490th Civil Affairs Battalion

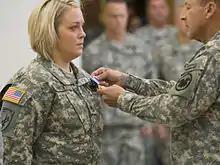
Staff Sergeant Hunt receives the Soldiers Medal from Major General Alan D. Bell.

24 July 2008, the battalion was reorganized as Headquarters and Headquarters Company, 490th Civil Affairs Battalion, with subordinate units Alpha Company, Bravo Company, and Charlie Company concurrently constituted and organized. At the same time, Alpha, Bravo, and Charlie Companies were ordered to active duty and deployed 12 October 2008 in support of Operation Iraqi Freedom. Until the official orders were issued to authorize Charlie Company, the unit was known officially as "Detachment 2, Bravo Company," though the 490th referred to the unit unofficially as Charlie in the interim.